János Kádár

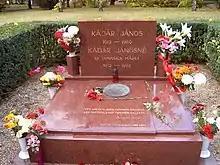
Kádár's grave

Rákosi's leadership consisted of Mihály Farkas the Minister of Defence. Kádár and Béla Kovács noted with puzzlement the leadership's total lack of interest in the domestic Communist's experience and outlook. As head of cadres, Kádár supervised membership appointments to the party. This position gave him contacts, some of whom would become very important to him in his later life. After failing to secure a majority in Parliament after the 1945 Hungarian parliamentary election, the Communist leadership started the divide and conquer strategy known as salami tactics. Kádár became a prominent figure during the period between 1945 and the 1947 Hungarian parliamentary election. Kádár had evolved a sense of rivalry with the Social Democratic Party of Hungary, claiming the party was "thrashing" them in government, and that they made it impossible for the Communists to negotiate policy with the Hungarian trade unions.